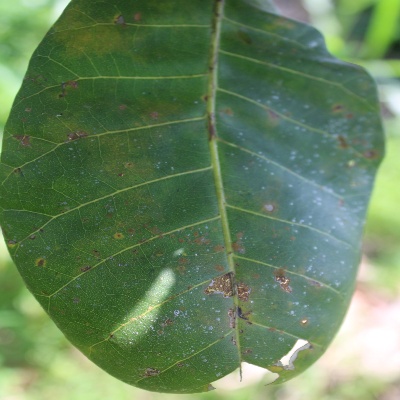
Crop: Cashew
Condition: red rust